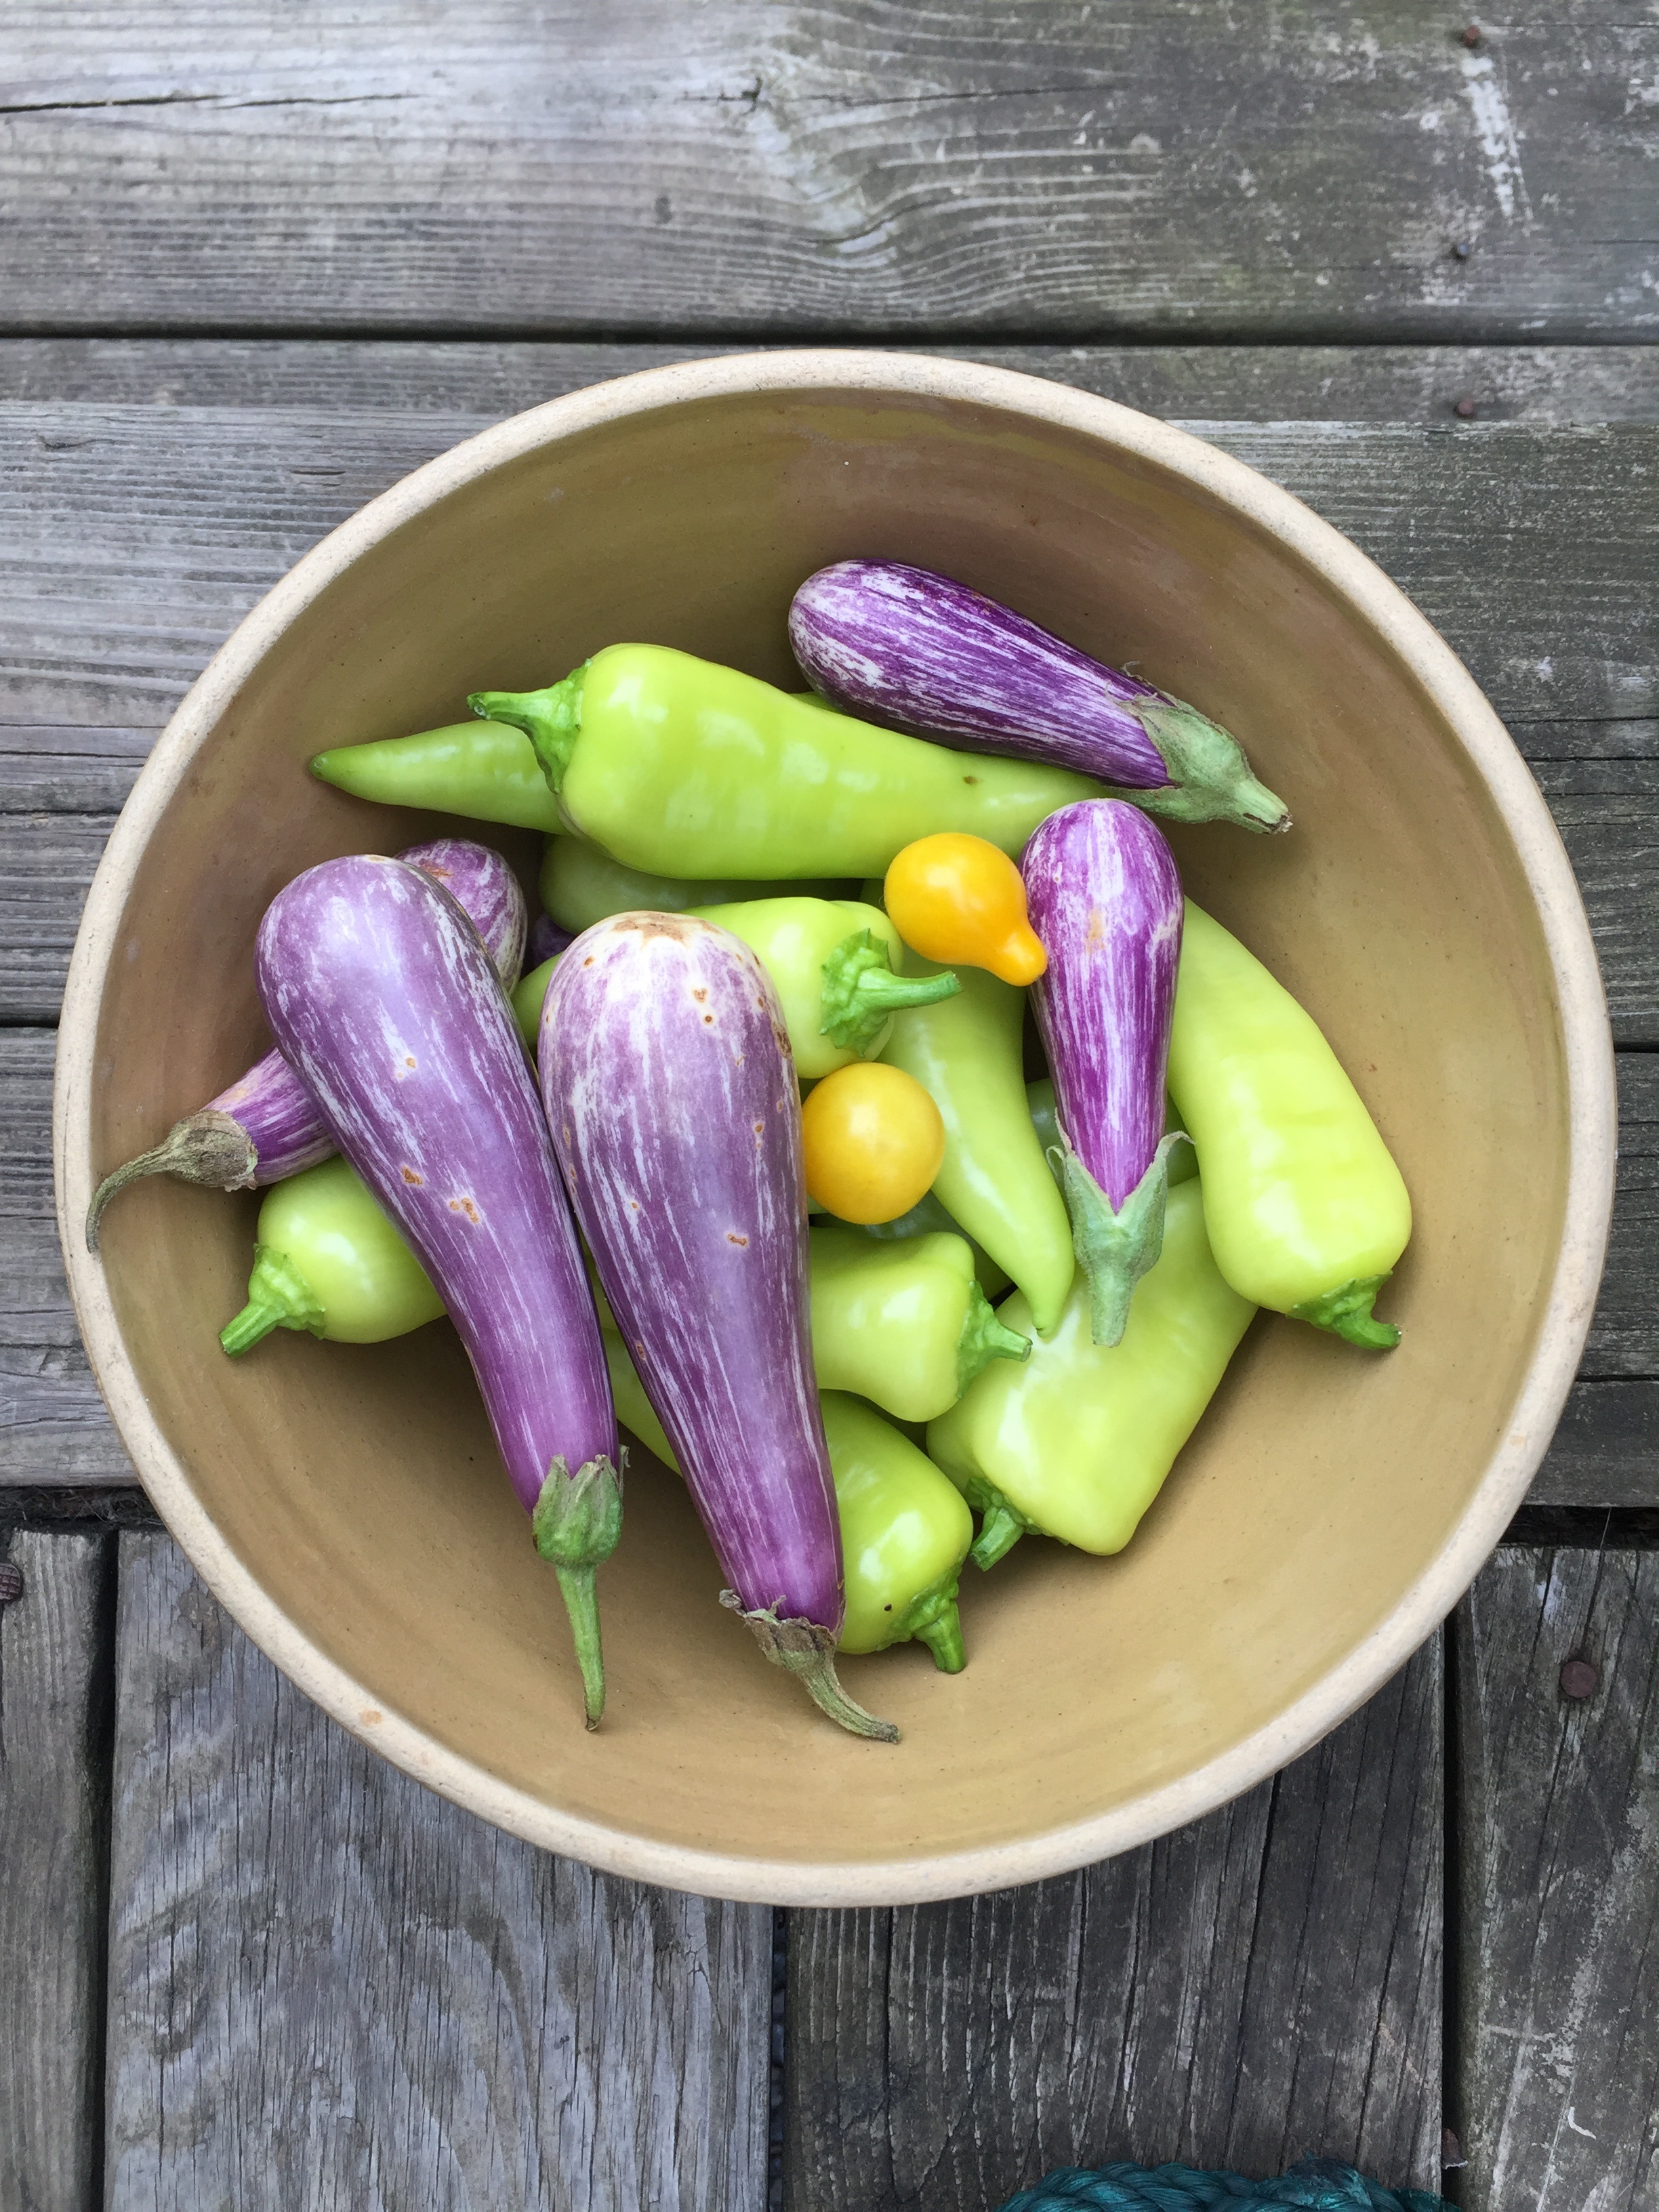
nature, outdoor, wood, purple, summer, bowl, dish, food, green, produce, vegetable, garden, gardening, vegetables, peppers, eggplant, flowering plant, land plant